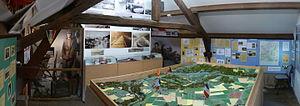
Plan et forts de Namur
Le Musée du souvenir, Batailles de la Meuse, Mai 1940 est un musée historique situé à Haut-le-Wastia, créé en 2003.